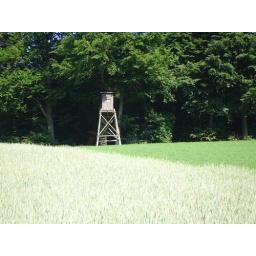
Hunting tower near Goetz's house